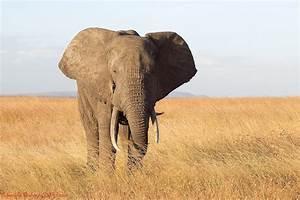
elephant